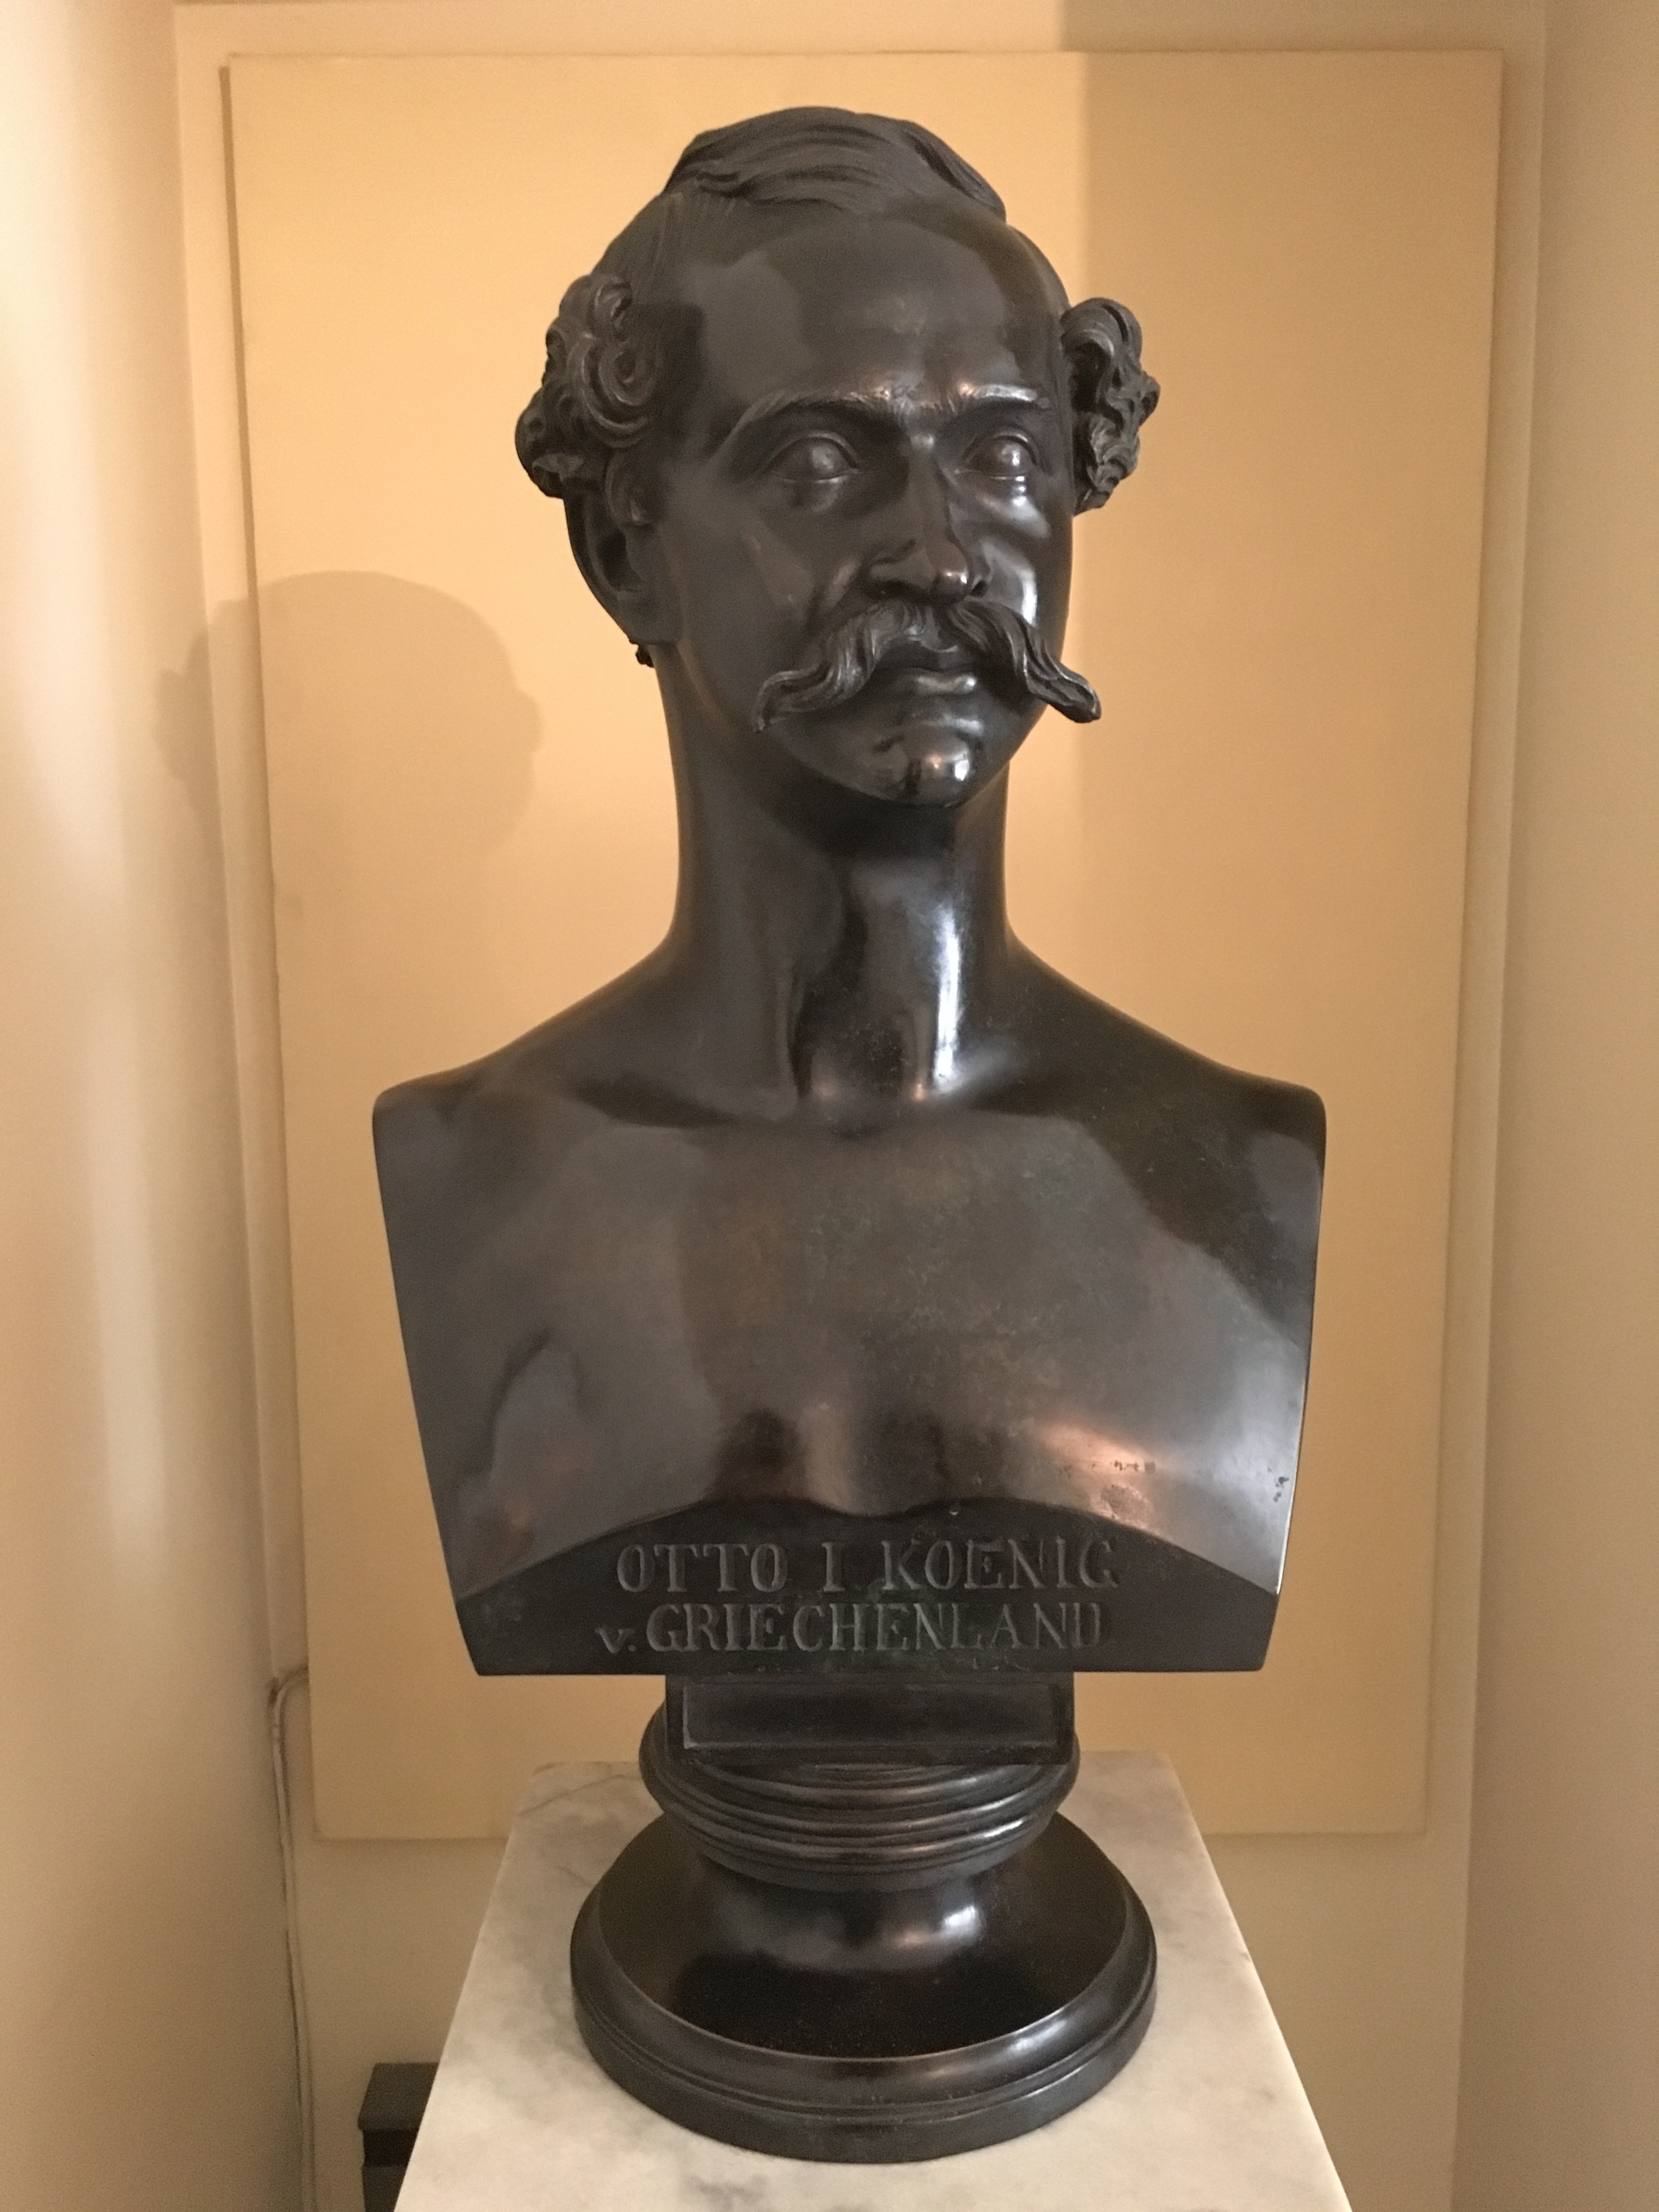
monument, europe, statue, mediterranean, museum, historic, sculpture, art, king, greece, history, bronze sculpture, otto, nonbuilding structure, classical sculpture